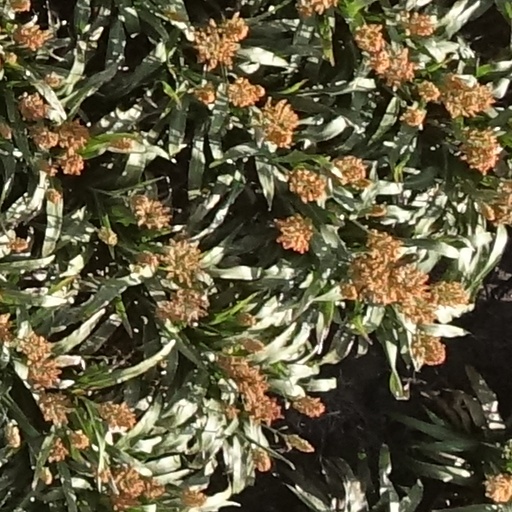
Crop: sorghum